Taj Gibson

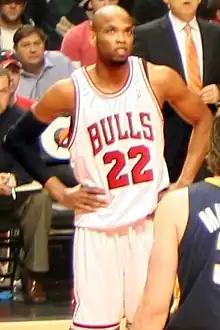
Gibson with the Bulls in 2009

During the 2010 off-season, the Bulls signed power forward Carlos Boozer, who was expected to start at the beginning of the season rather than Gibson. But Boozer broke his hand before the pre-season, and Gibson started the first 15 games of the season. After Boozer's return, Gibson moved into a bench role for most of the season. He was selected as a starter for the Sophomore squad in the 2011 NBA Rising Stars challenge at the All-Star weekend, which the Rookie team won 148–140. Gibson played 18 minutes and recorded 8 points. At the end of the season, the Bulls made the playoffs as the first seed in the Eastern Conference. On May 10, 2011, Gibson helped his team take a 3–2 lead in the Eastern Conference semifinals against Atlanta, making all of his 11 points in the fourth quarter.